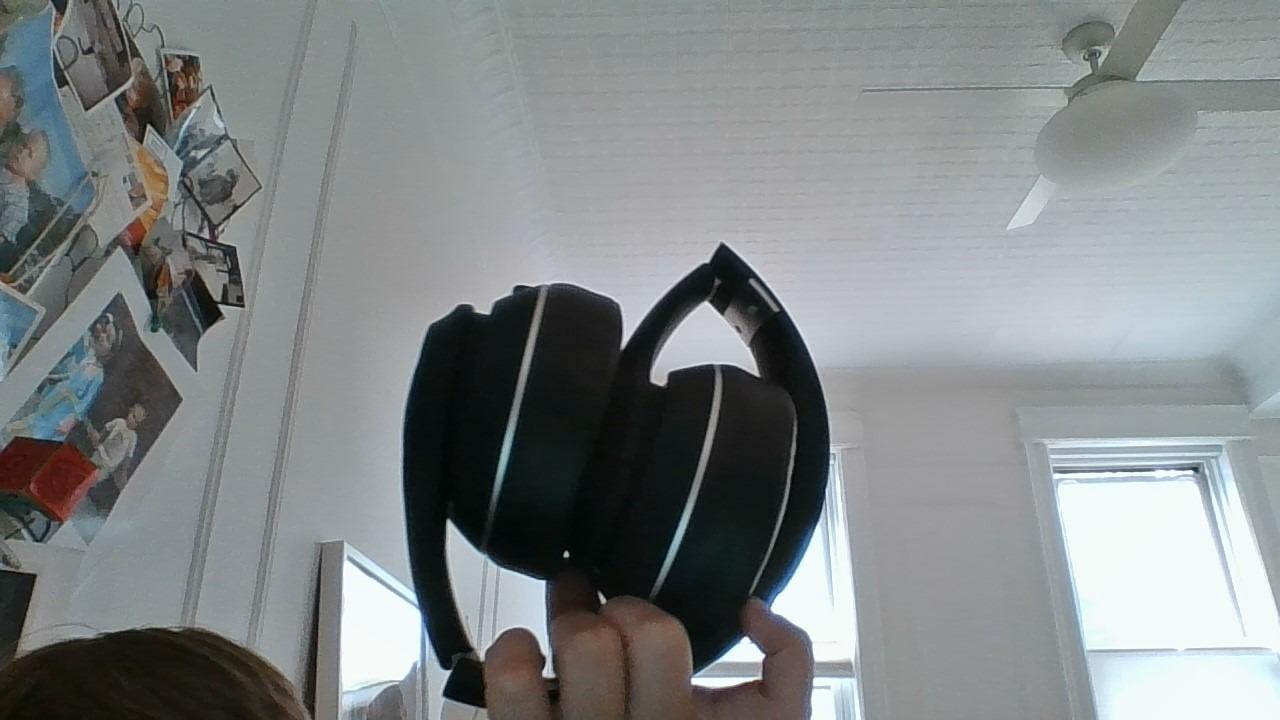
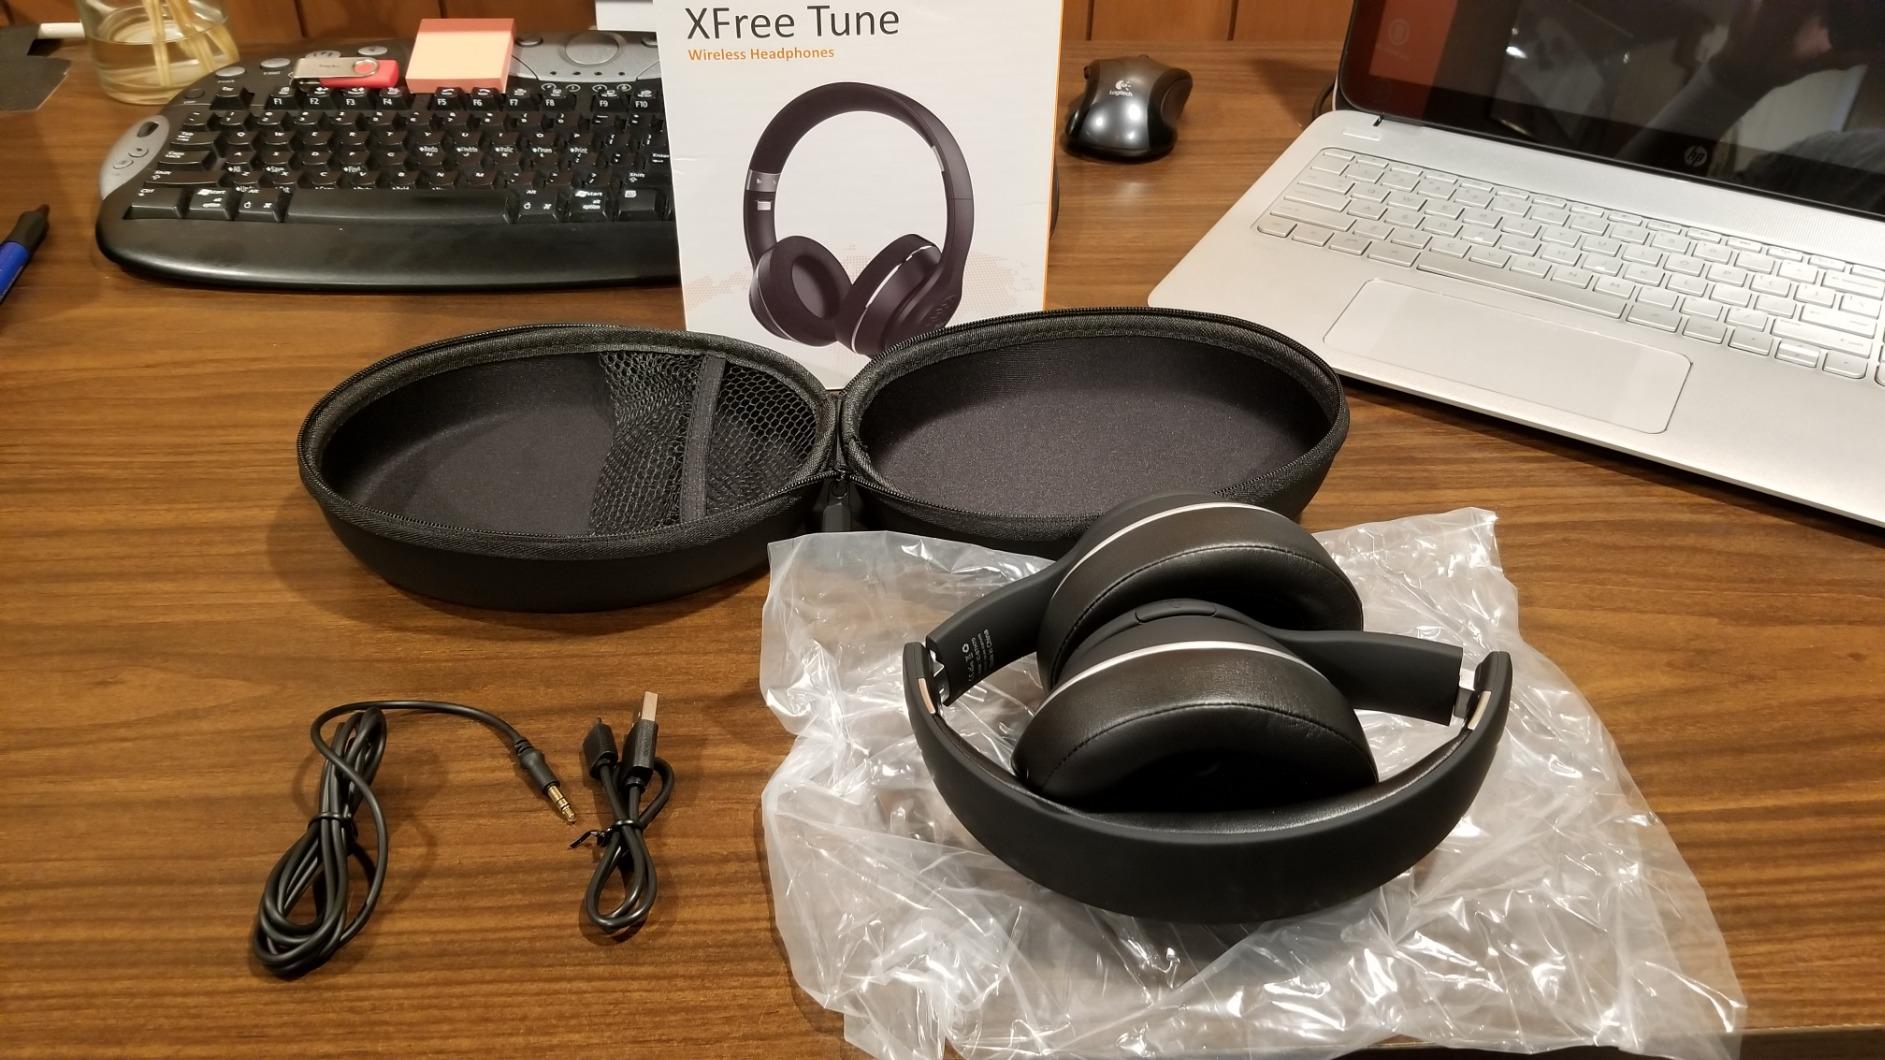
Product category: headphones
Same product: yes